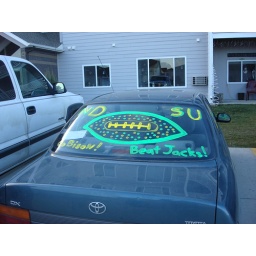
We decorated Erin's car with window paint in front of my apartment before going to South Dakota.